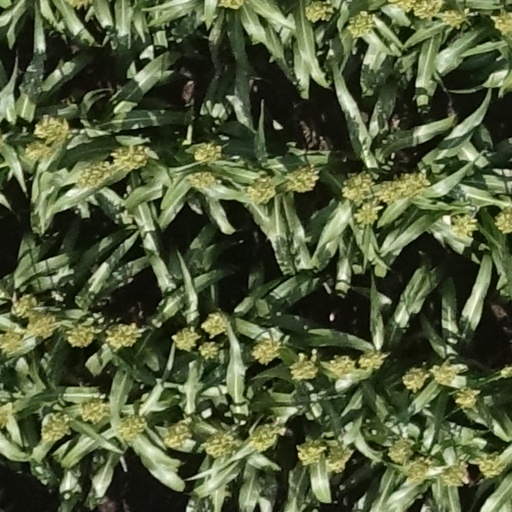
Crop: sorghum